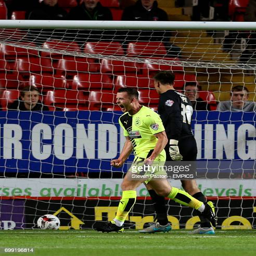
soccer player celebrates scoring his side 's first goal of the game